Anders Paulsen

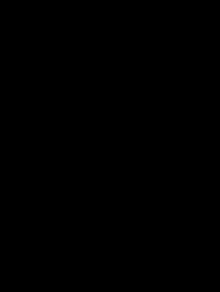
Anders Poulsen's Sámi drum.

He was born in Torne Lappmark in Sweden, but later married and moved to Varanger in Norway. He was active as a noaidi, and as such used a Sámi drum.